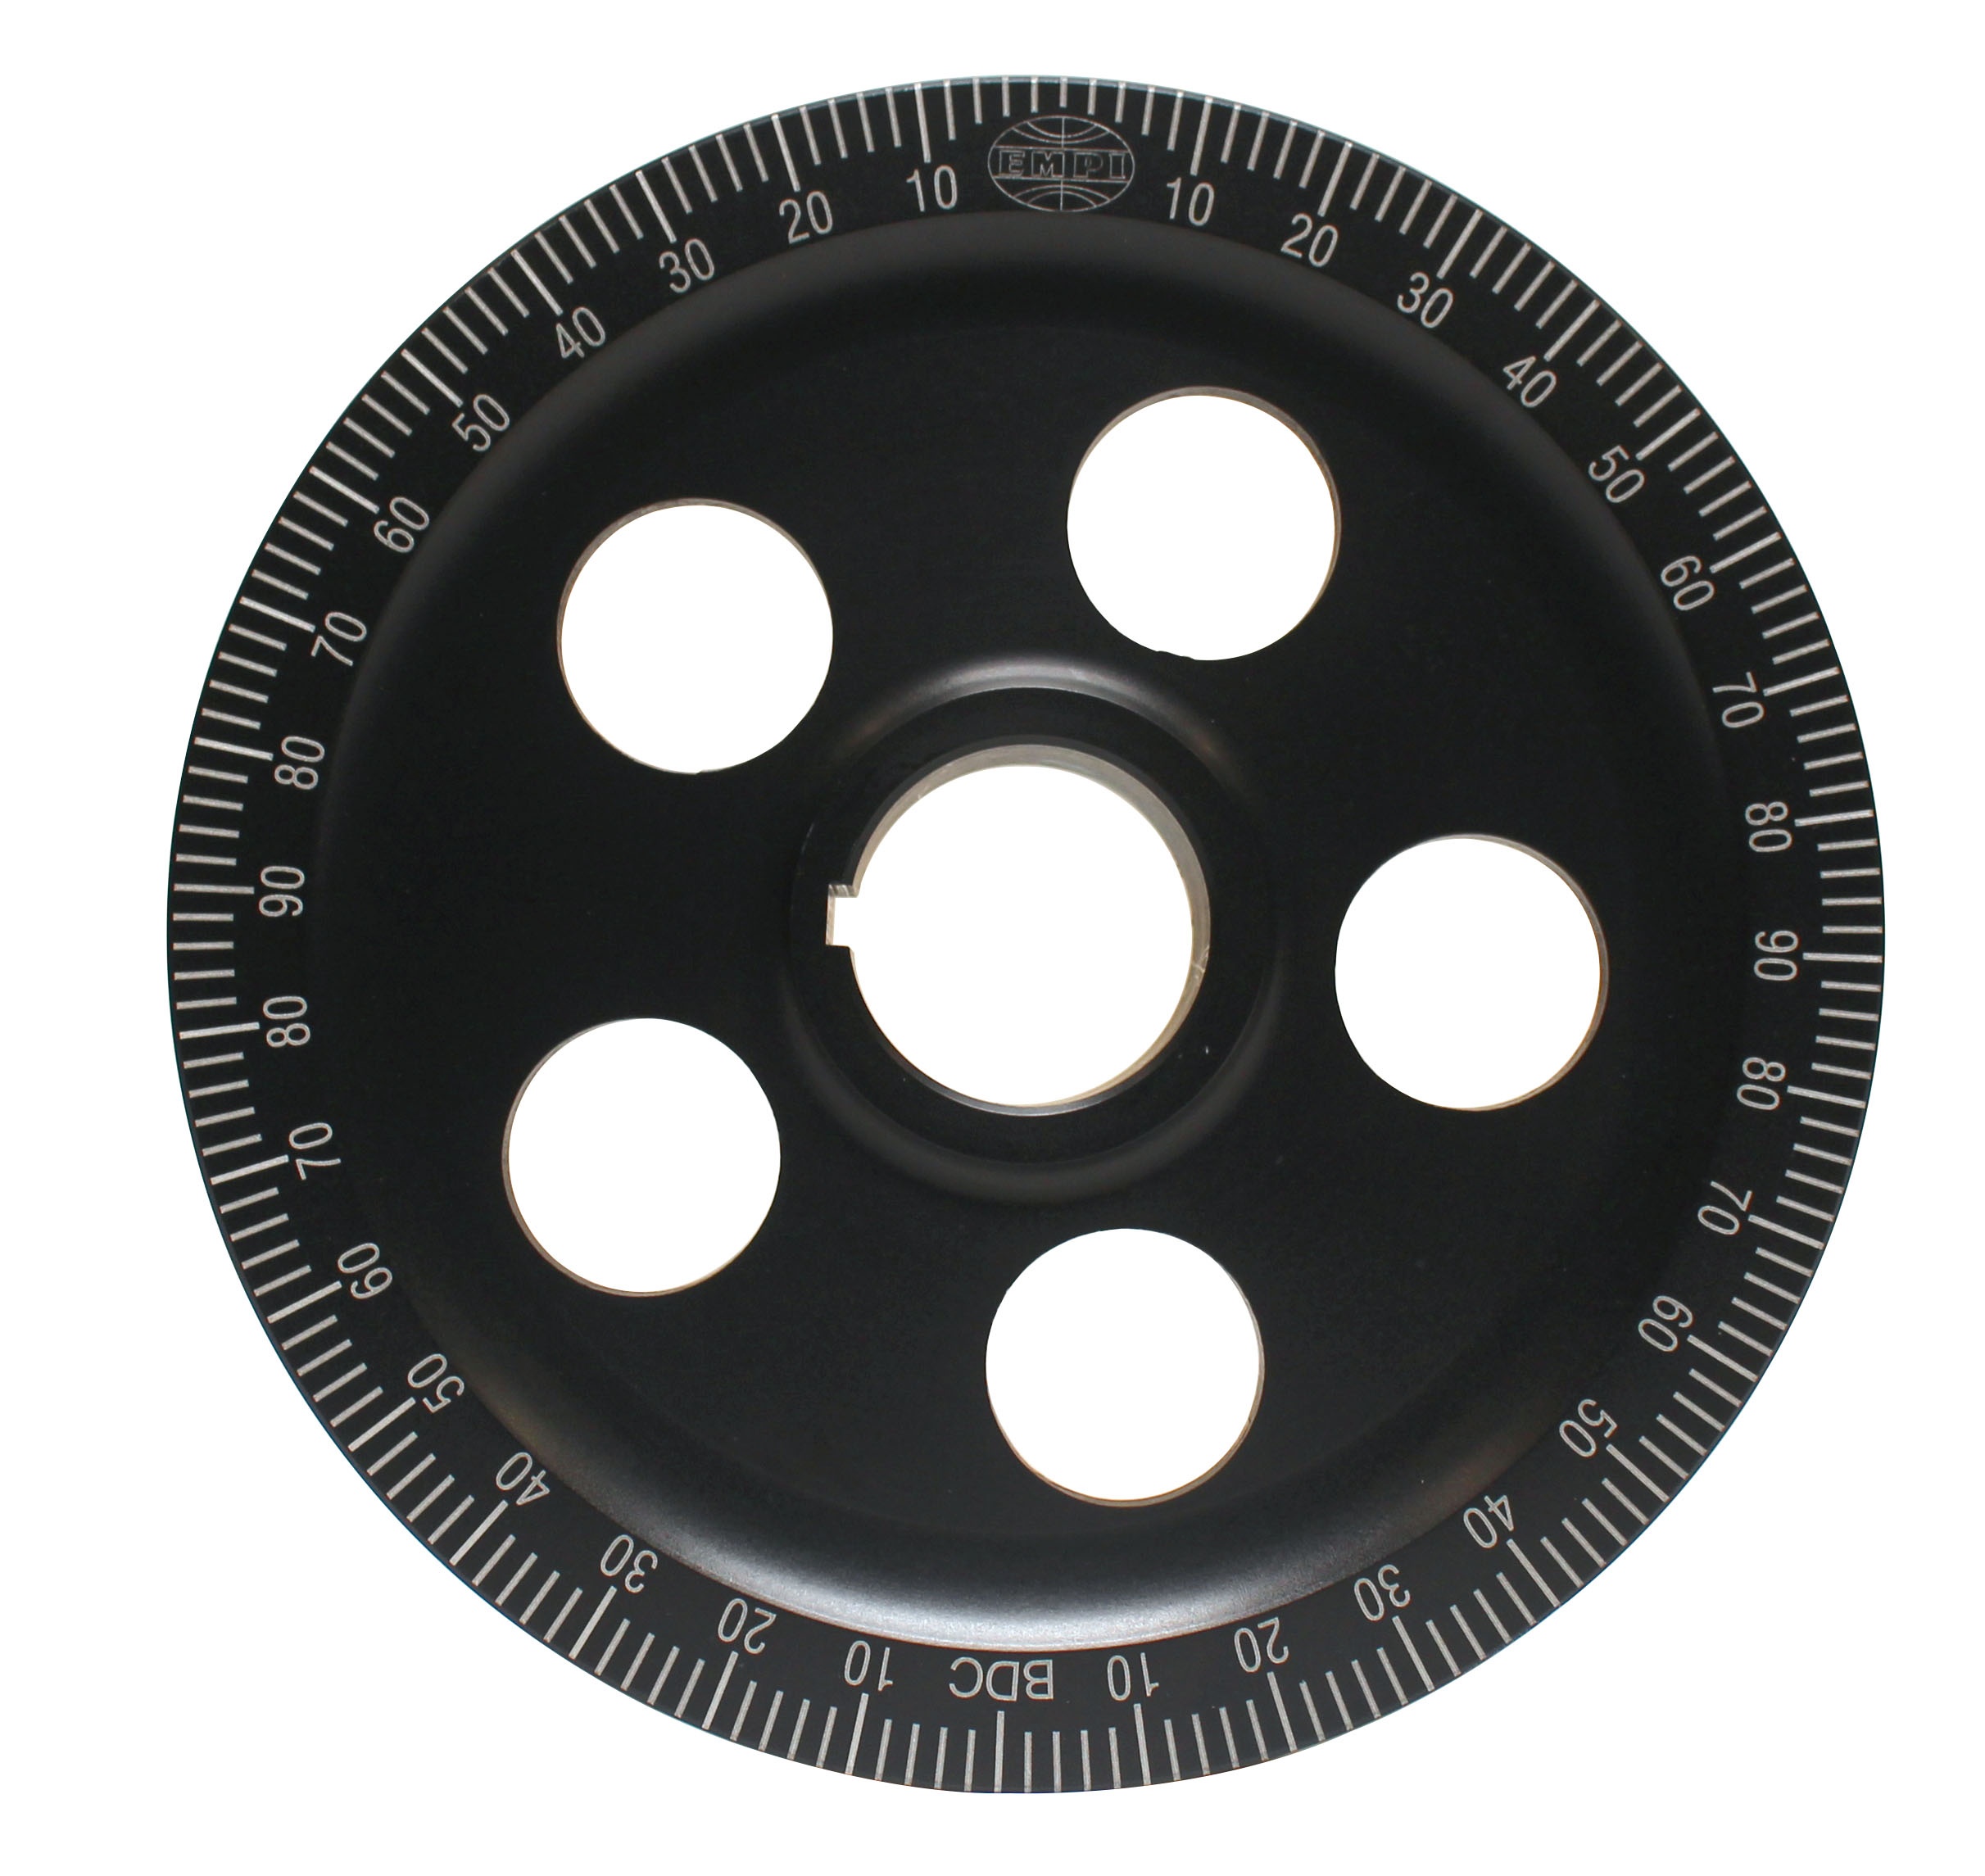
Bolt-On Stock Size Black Pulley
The Ultimate Aluminum Degree Pulleys. Hard anodized black for maximum durability plus Laser Engraved degree numbers and marks. Available in standard grooved, bolt-in and machined case sand seal versions. Both Sand Seal versions have a stainless steel collar installed in the pulley's seal area. (Note: P/N 9118: Long Bolt Kit must be used with Bolt-In Sand Seal Pulleys). (Note: Use with P/N: 9928 Belt) Laser Sand Seal Pulley, Bolt-In (Supplied with Aluminum Collar and Orange Seal)
Brand: EMPI
Category: Vehicles & Parts > Vehicle Parts & Accessories > Motor Vehicle Parts > Motor Vehicle Engines